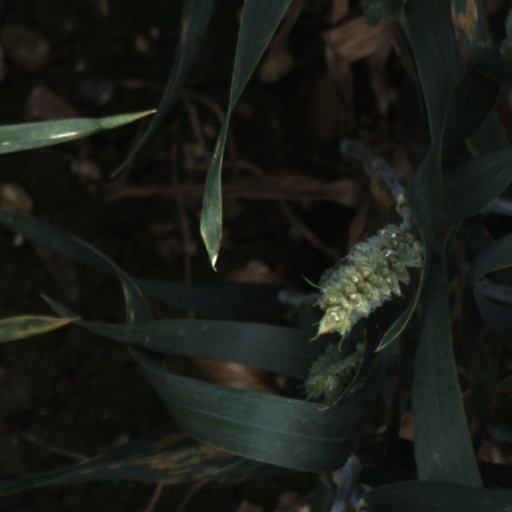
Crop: wheat